1943 Gibraltar Liberator AL523 crash

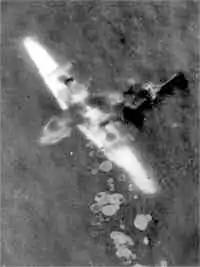
Sikorski's Liberator, lying on its back in the sea just off Gibraltar following the crash

On 4 July 1943, a Liberator II aircraft crashed off Gibraltar shortly after takeoff, killing all but one of the seventeen people on board. Among the victims were several senior Polish military leaders, including General Władysław Sikorski, the commander-in-chief of the Polish Army and prime minister of the Polish government-in-exile. The plane's pilot was the only survivor.